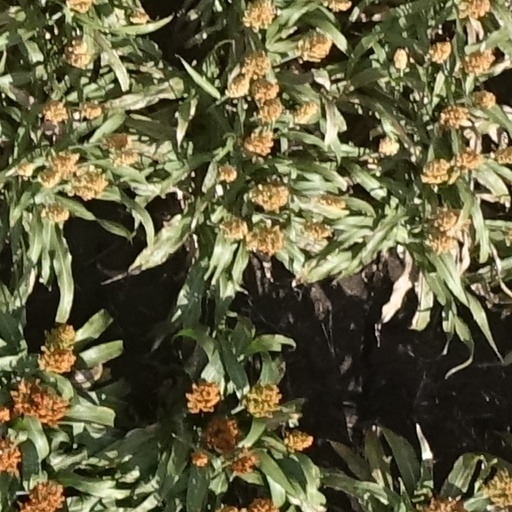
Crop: sorghum